Mason's Yard

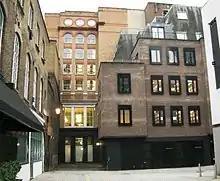
Back of the London Library at the southeast corner of Mason's Yard

The London Library is to the south and the Cavendish Hotel to the north on the corner of Duke Street and Jermyn Street.